Interstate 440 (North Carolina)

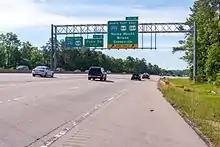
I-440 sign gantry at exit 14; I-495 has since been changed to I-87

The freeway passes south of Duke Raleigh Hospital after an interchange with Wake Forest Road (exit 10). Continuing to the southeast, the freeway crosses over Atlantic Avenue along with a railroad operated by CSX Transportation. Turning again to the southeast, a cloverleaf interchange at exit 11 provides access to US 401 (Capital Boulevard), which marks the end of the US 1 concurrency, as US 1 turns to the north to join Capital Boulevard. The freeway begins to parallel Crabtree Creek as it continues southeast. At exit 12, there are two incomplete exits: Yonkers Road is served by I-440 eastbound, while Brentwood Road and Noblin Road are served by I-440 westbound. A partial cloverleaf interchange at exit 13 serves New Bern Avenue along with US 64 Bus. eastbound. US 64 Bus. is concurrent with I-440 until exit 14. Immediately before reaching I-87/US 64/US 264 at exit 14, the freeway turns directly south. The freeway, along with several exit ramps, crosses over Crabtree Creek and a railroad owned by the Carolina Coastal Railway. US 64 continues concurrently with I-440 to the south. After an interchange with Poole Road (exit 15), the Interstate turns to the west along the southern side of Walnut Creek Park. Exit 16 is the last exit on I-440 and is used to serve I-40 eastbound. I-440 and I-87 continue to the west another before both terminating at I-40 westbound. US 64 continues concurrently with I-40.